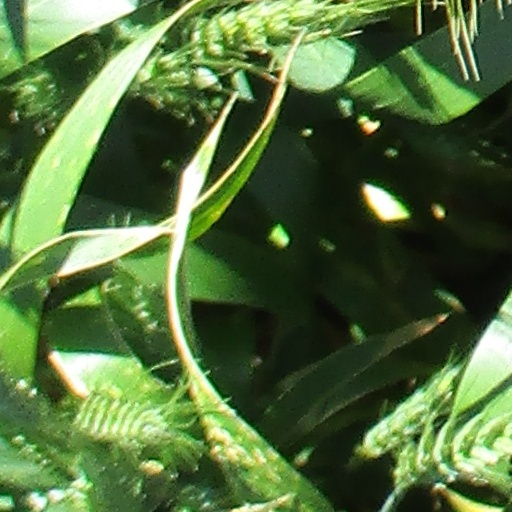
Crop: wheat